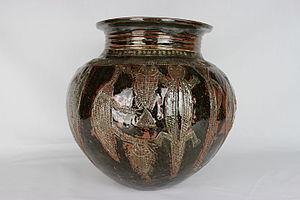
Ladi Kwali, née vers 1925 à Kwali et morte le 12 août 1984 à Minna, est une potière nigériane auteure d'une synthèse originale entre les techniques traditionnelles africaines et la poterie d'art occidentale.